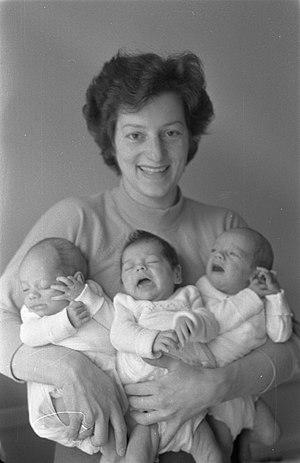
Des jumeaux sont des frères et sœurs qui ont partagé le même utérus au cours d'une même gestation.